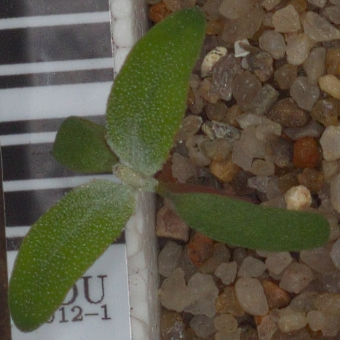
Label: fat_hen